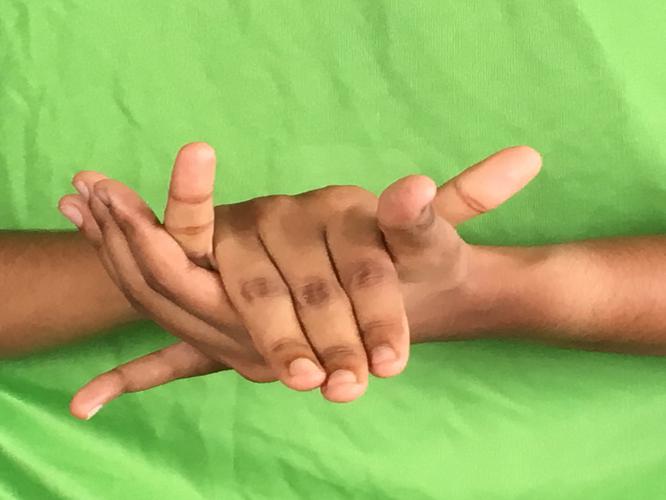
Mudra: Kurma
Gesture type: double_hand